Fat object (geometry)

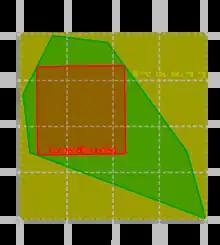

Given a constant , an object is called -fat if its "slimness factor" is at most . The "slimness factor" has different definitions in different papers. A common definition is: